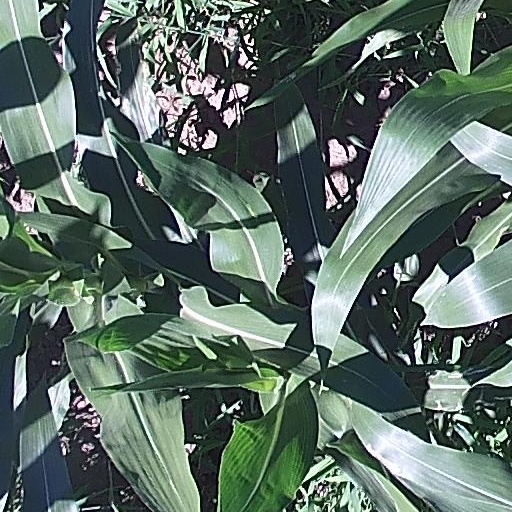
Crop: maize; corn